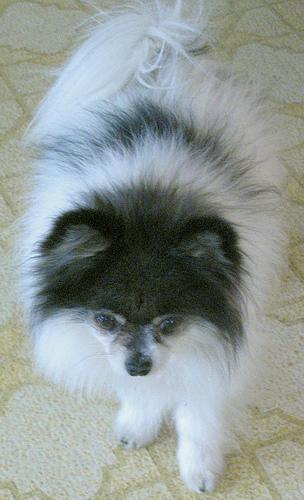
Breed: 1936-n000005-Pomeranian